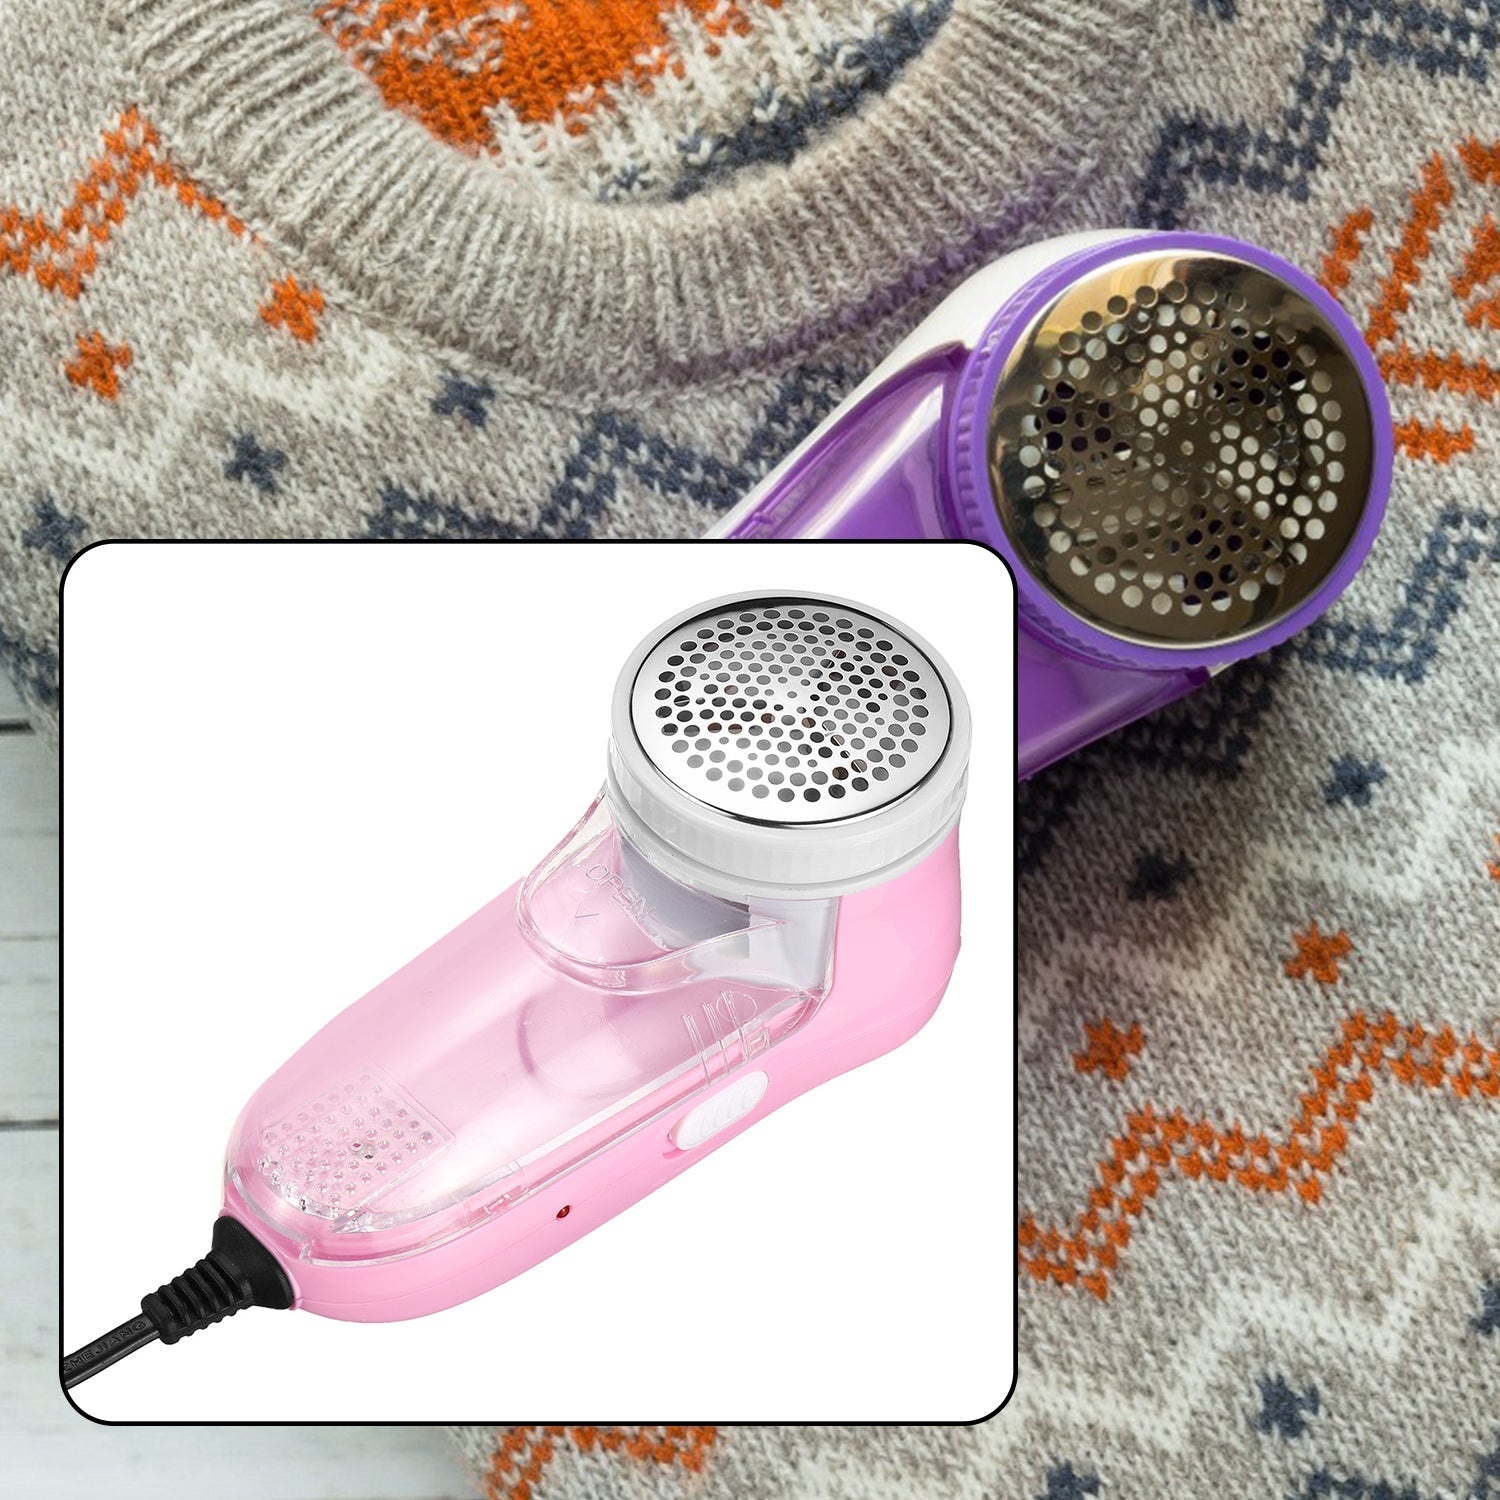
Creative Mind Lint Remover for All Woolens Sweaters, Blankets, Jackets
About items : Quick and efficient Quick and efficient Switch to turn it on and gently run the shaving head over the surface of the clothes. Corded The lint remover runs on an inbuilt battery and has a corded wire. Battery operated lint removers run out of power after a few times of use, but you save hundreds on batteries with this corded lint remover. Smart design With large shaving head, detachable lint catcher and comfort grip handle. Slide downward to release the lint catcher gently to remove and clean the collected lint. The comfort grip handle allows the lint remover to fit comfortably in your hand, giving you a good and control as you de-fuzz your garments Dual protection The adjustable height spacer protects your garments from being cut or snagged or caught. It also protects and reinforces your hands from accidentally touching the shaver foil. A cleaning brush is included in the pack to help you easily clean your appliance after use. Superior quality product. Physical Dimension Volu. Weight (Gm) :- 392 Product Weight (Gm) :- 245 Ship Weight (Gm) :- 392 Length (Cm) :- 13 Breadth (Cm) :- 7 Height (Cm) :- 21
Brand: OGO
Category: Home & Garden > Household Supplies > Laundry Supplies > Fabric Shavers